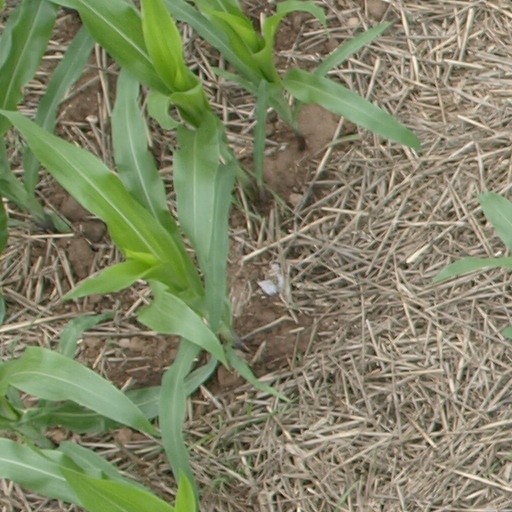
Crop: maize; corn